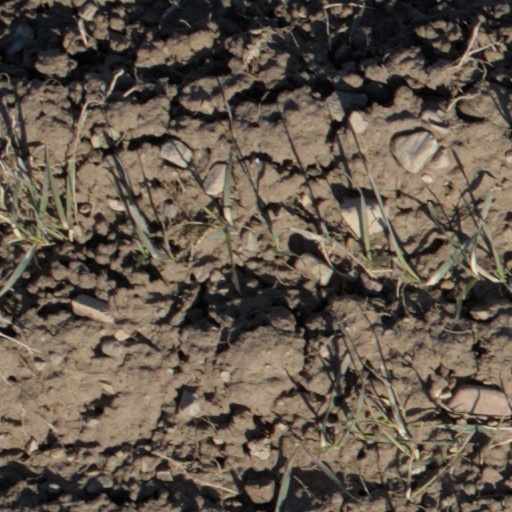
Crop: wheat